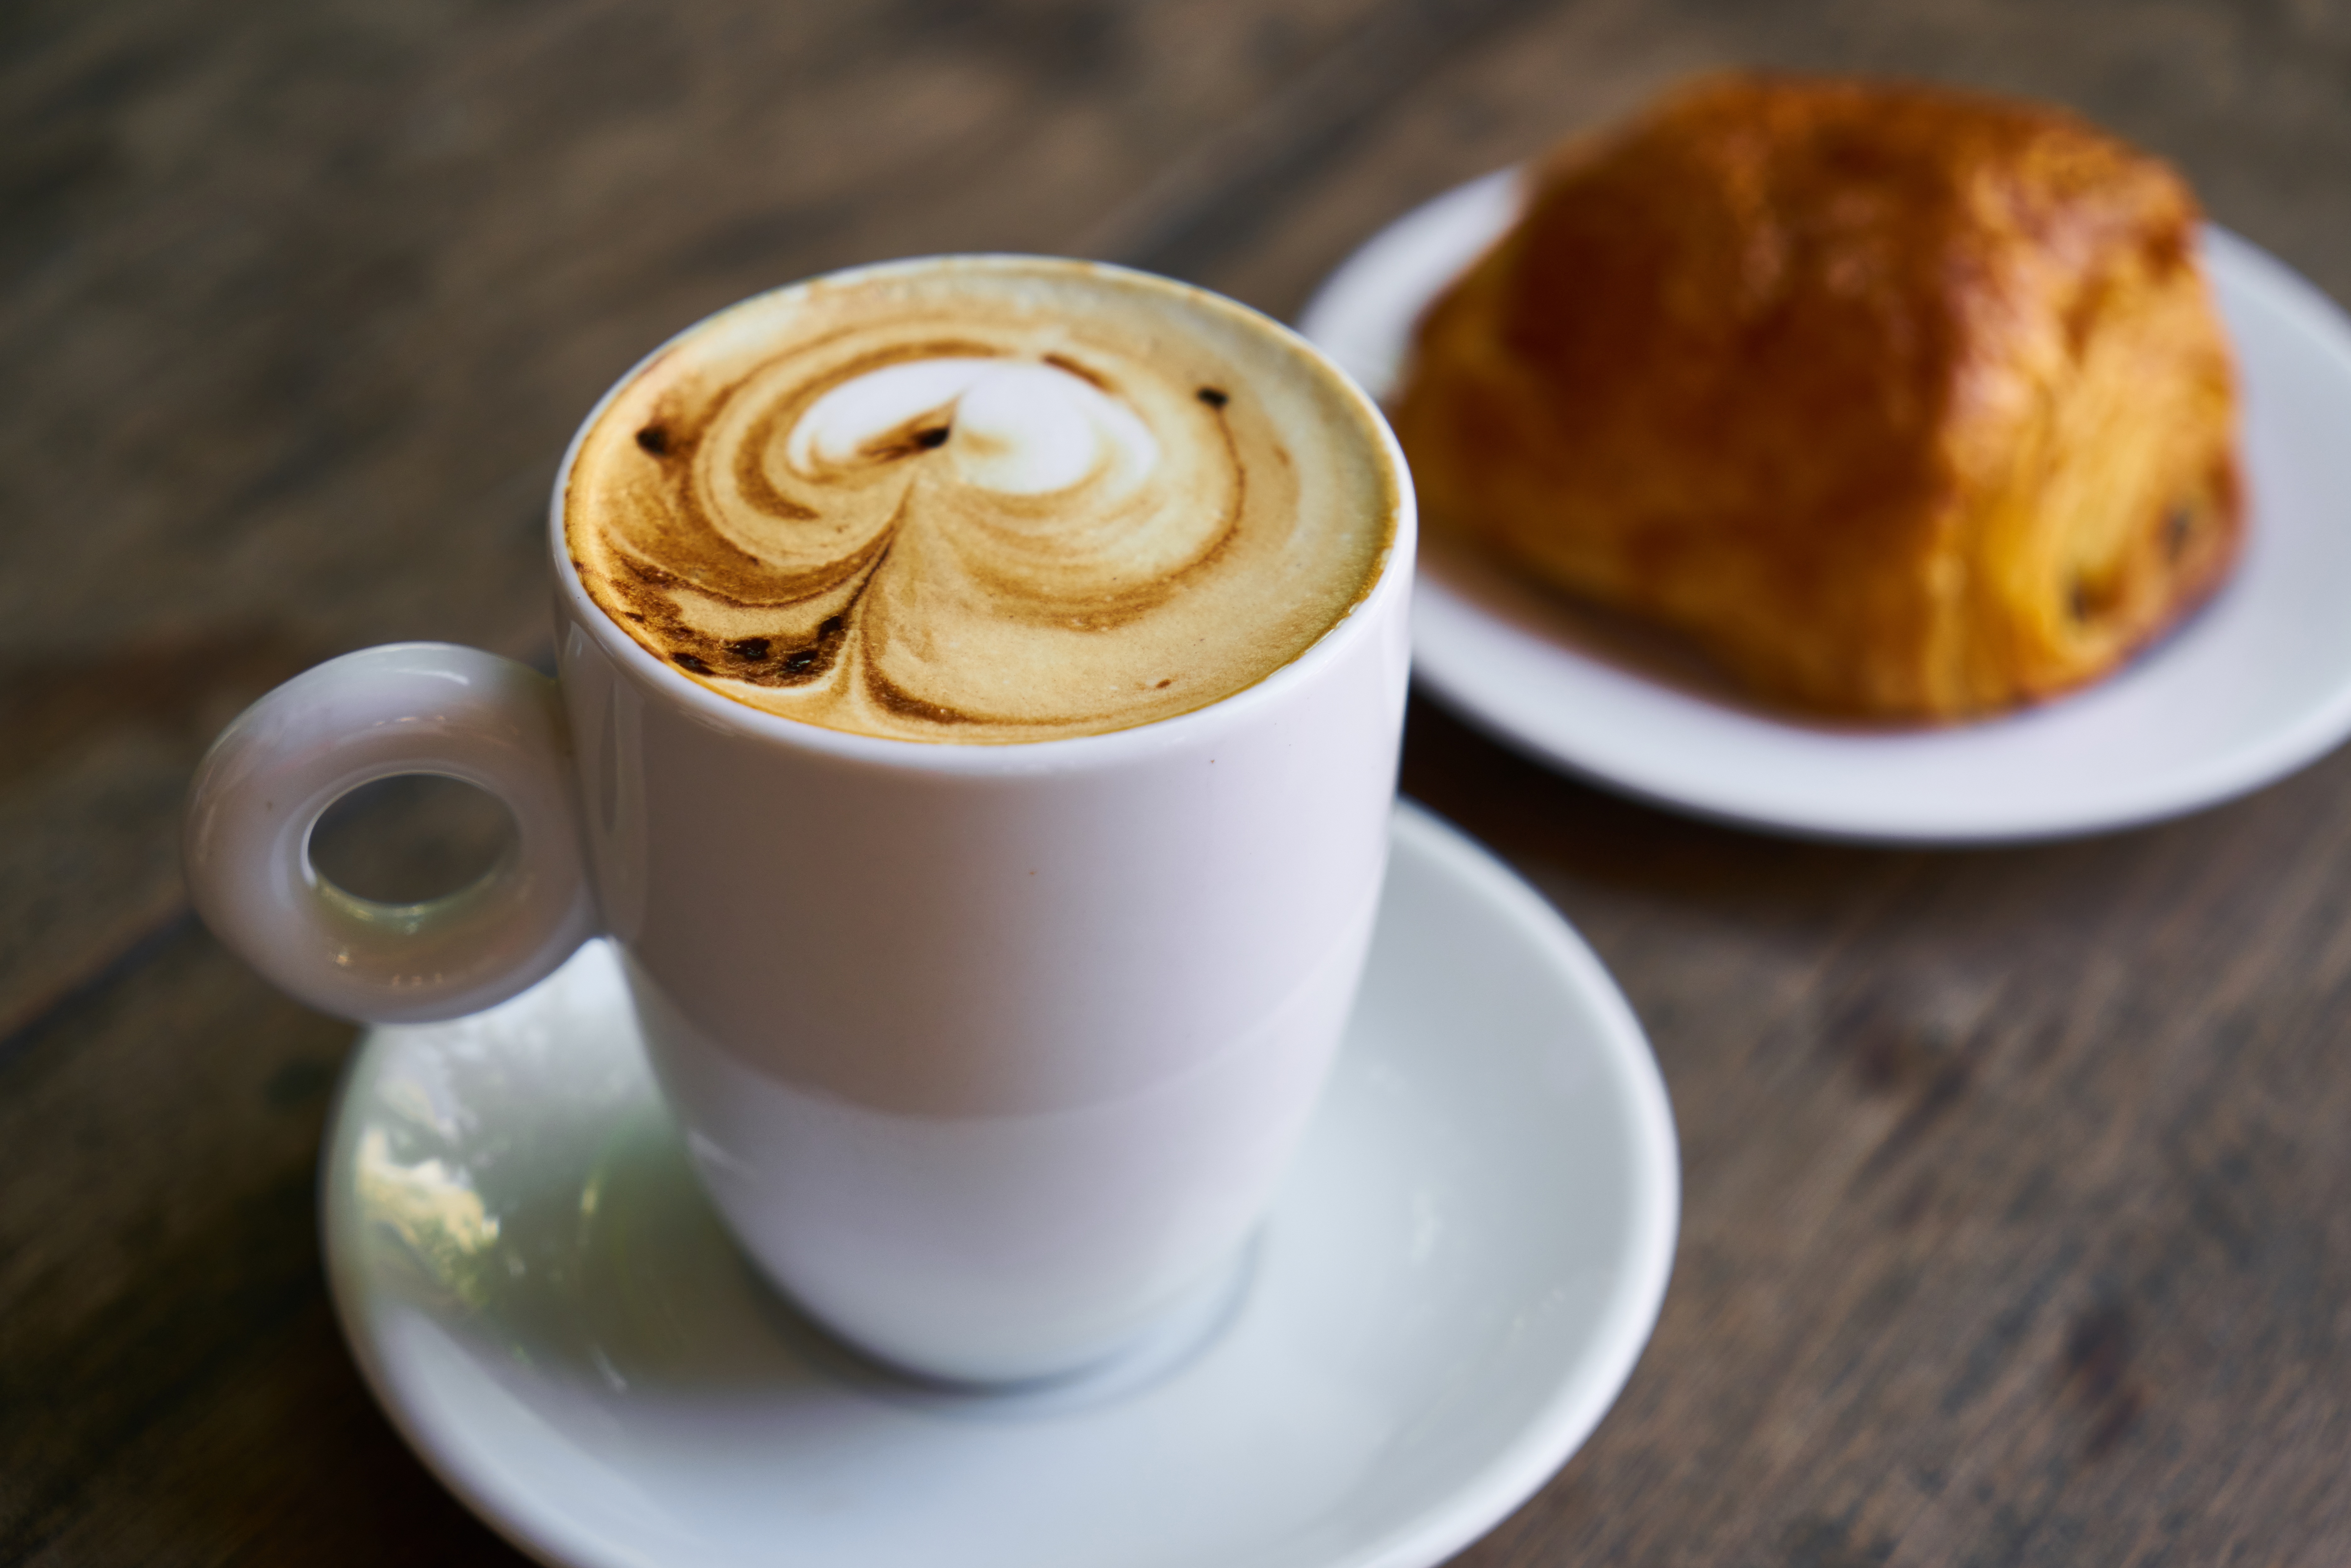
table, cafe, coffee, wood, photography, morning, glass, restaurant, wake, photo, cup, latte, cappuccino, dish, food, macro, brown, kitchen, beverage, drink, breakfast, croissant, espresso, dessert, coffee cup, close up, caffeine, background, nutrition, flavor, good morning, product photo, food photo, caff macchiato